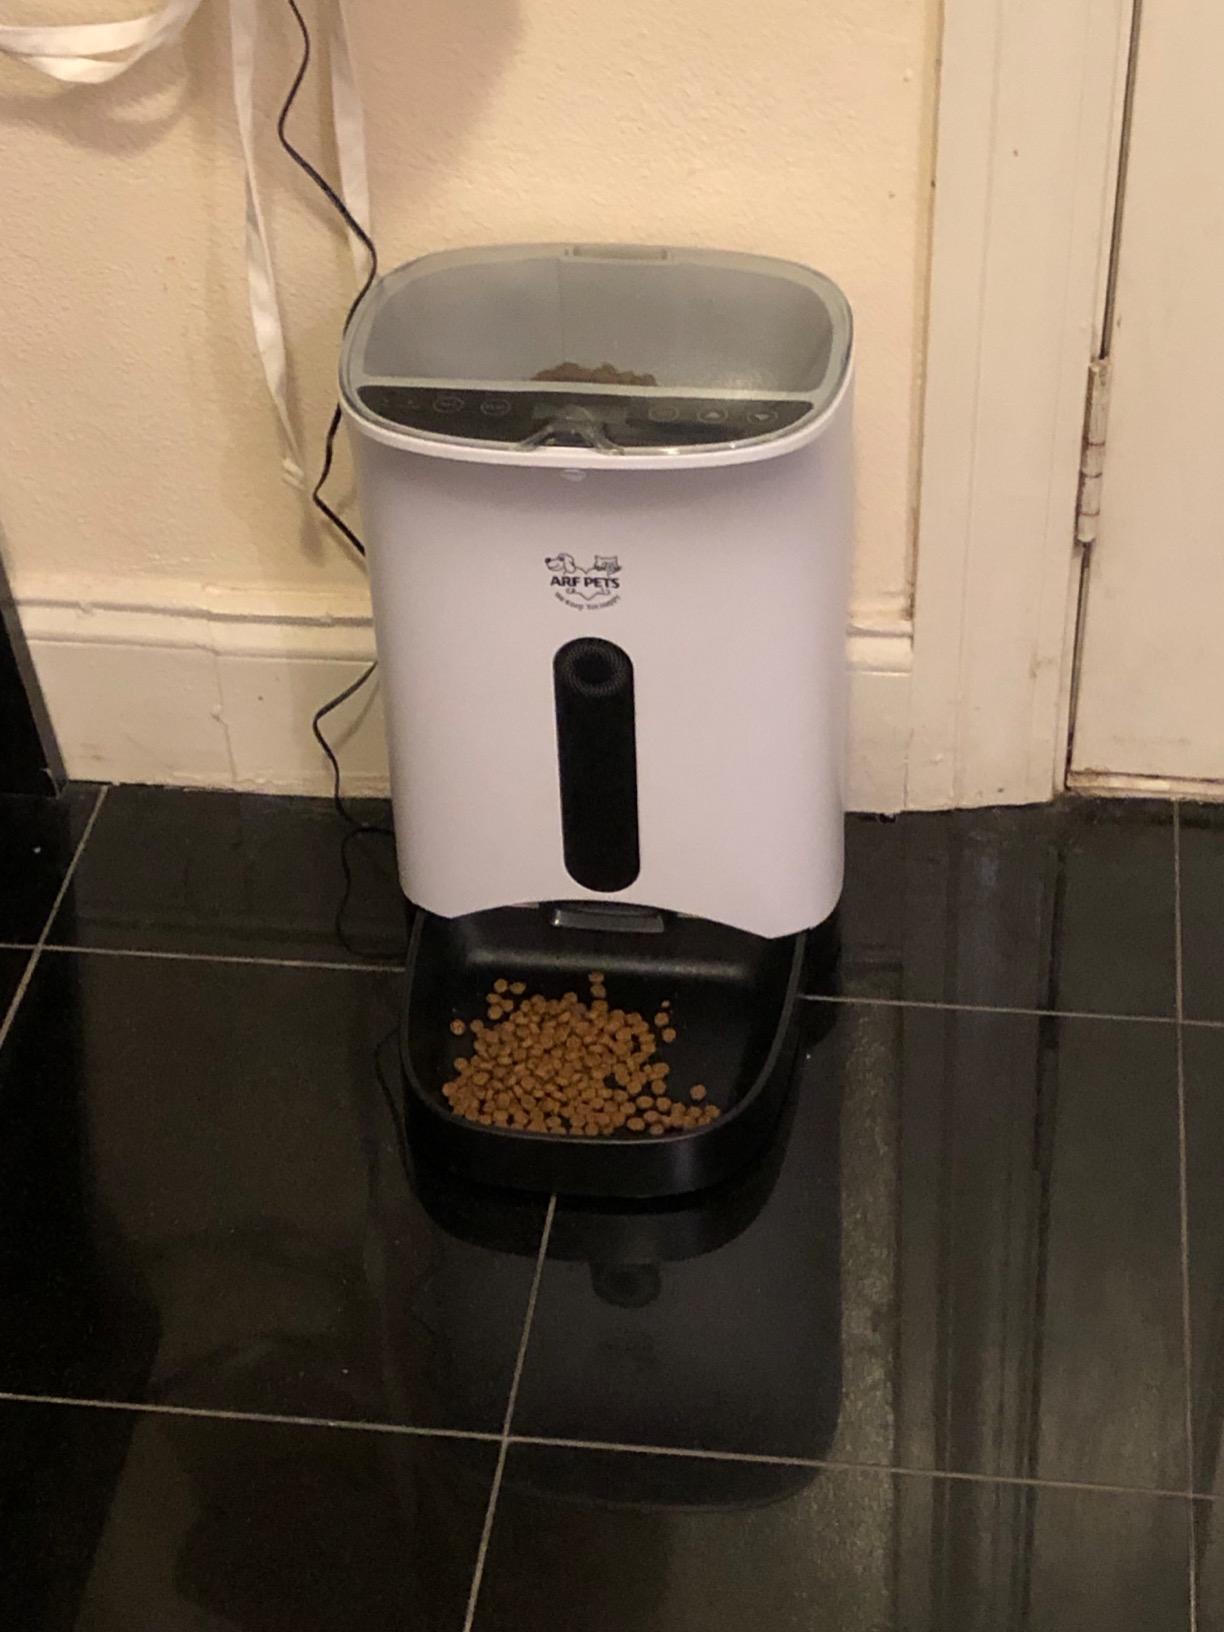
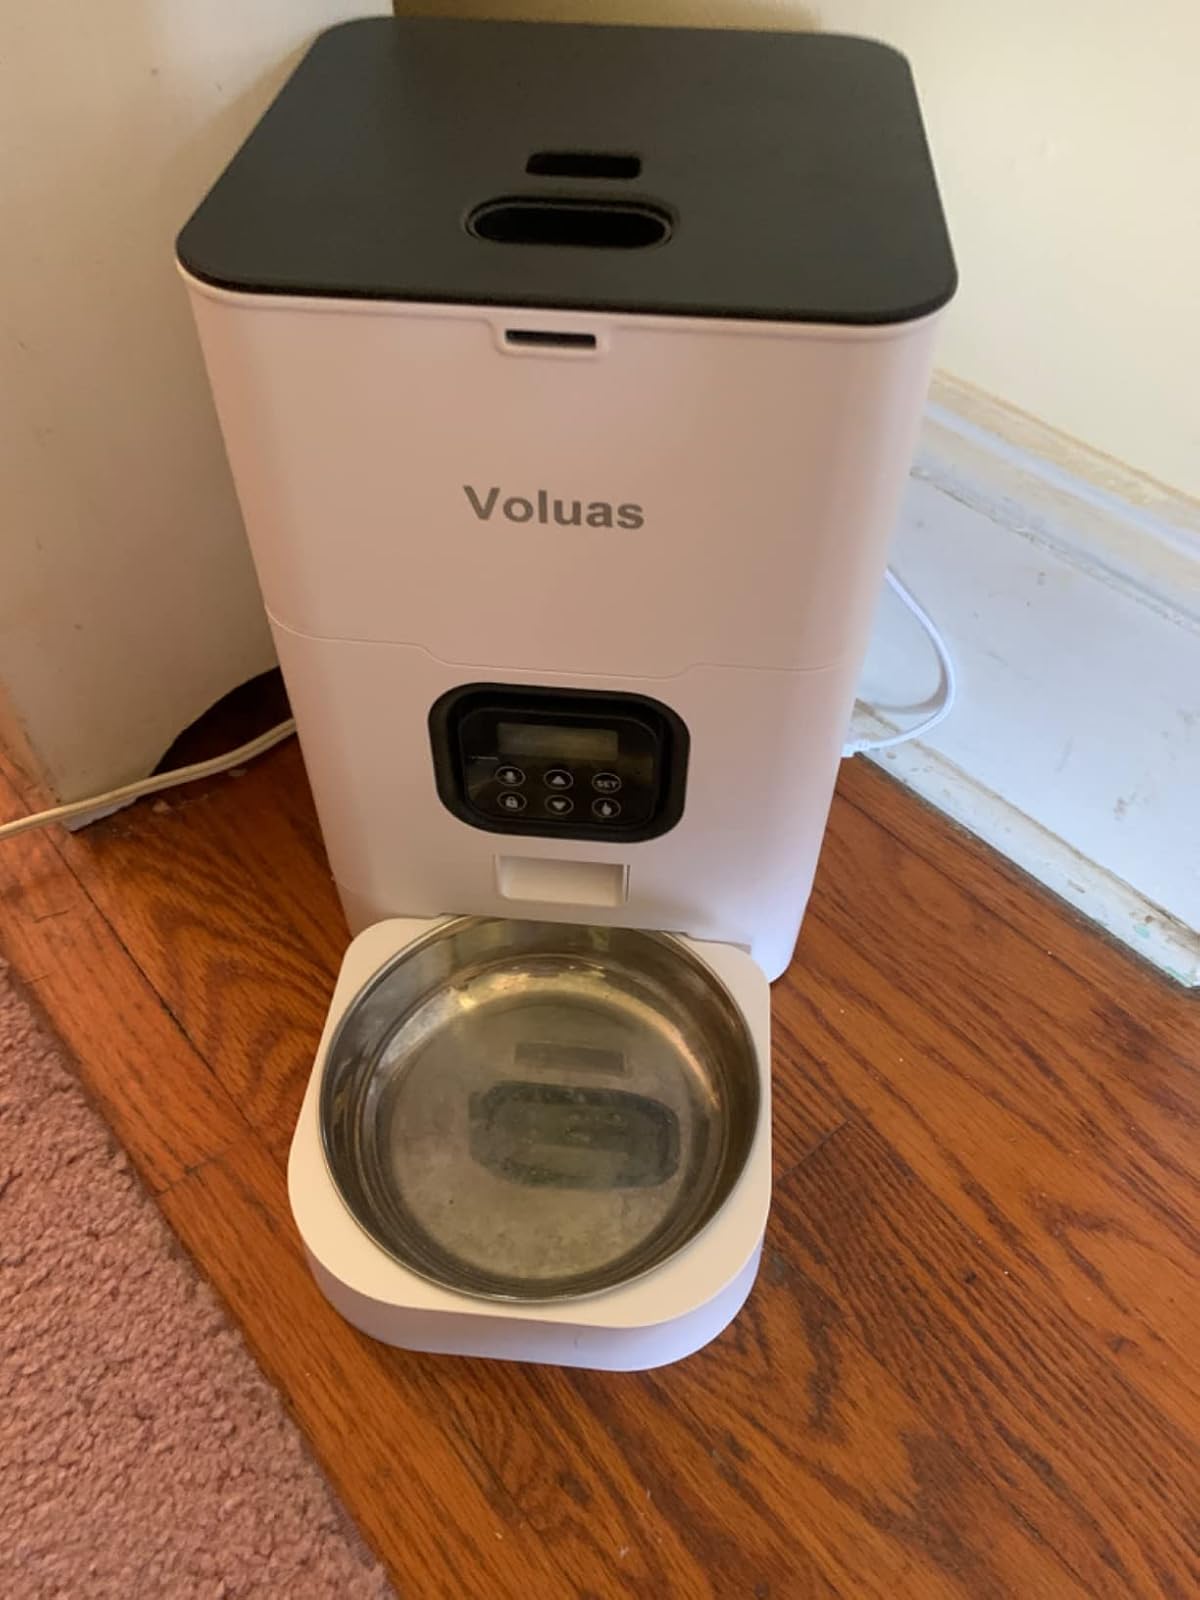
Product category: items_feeder
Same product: no